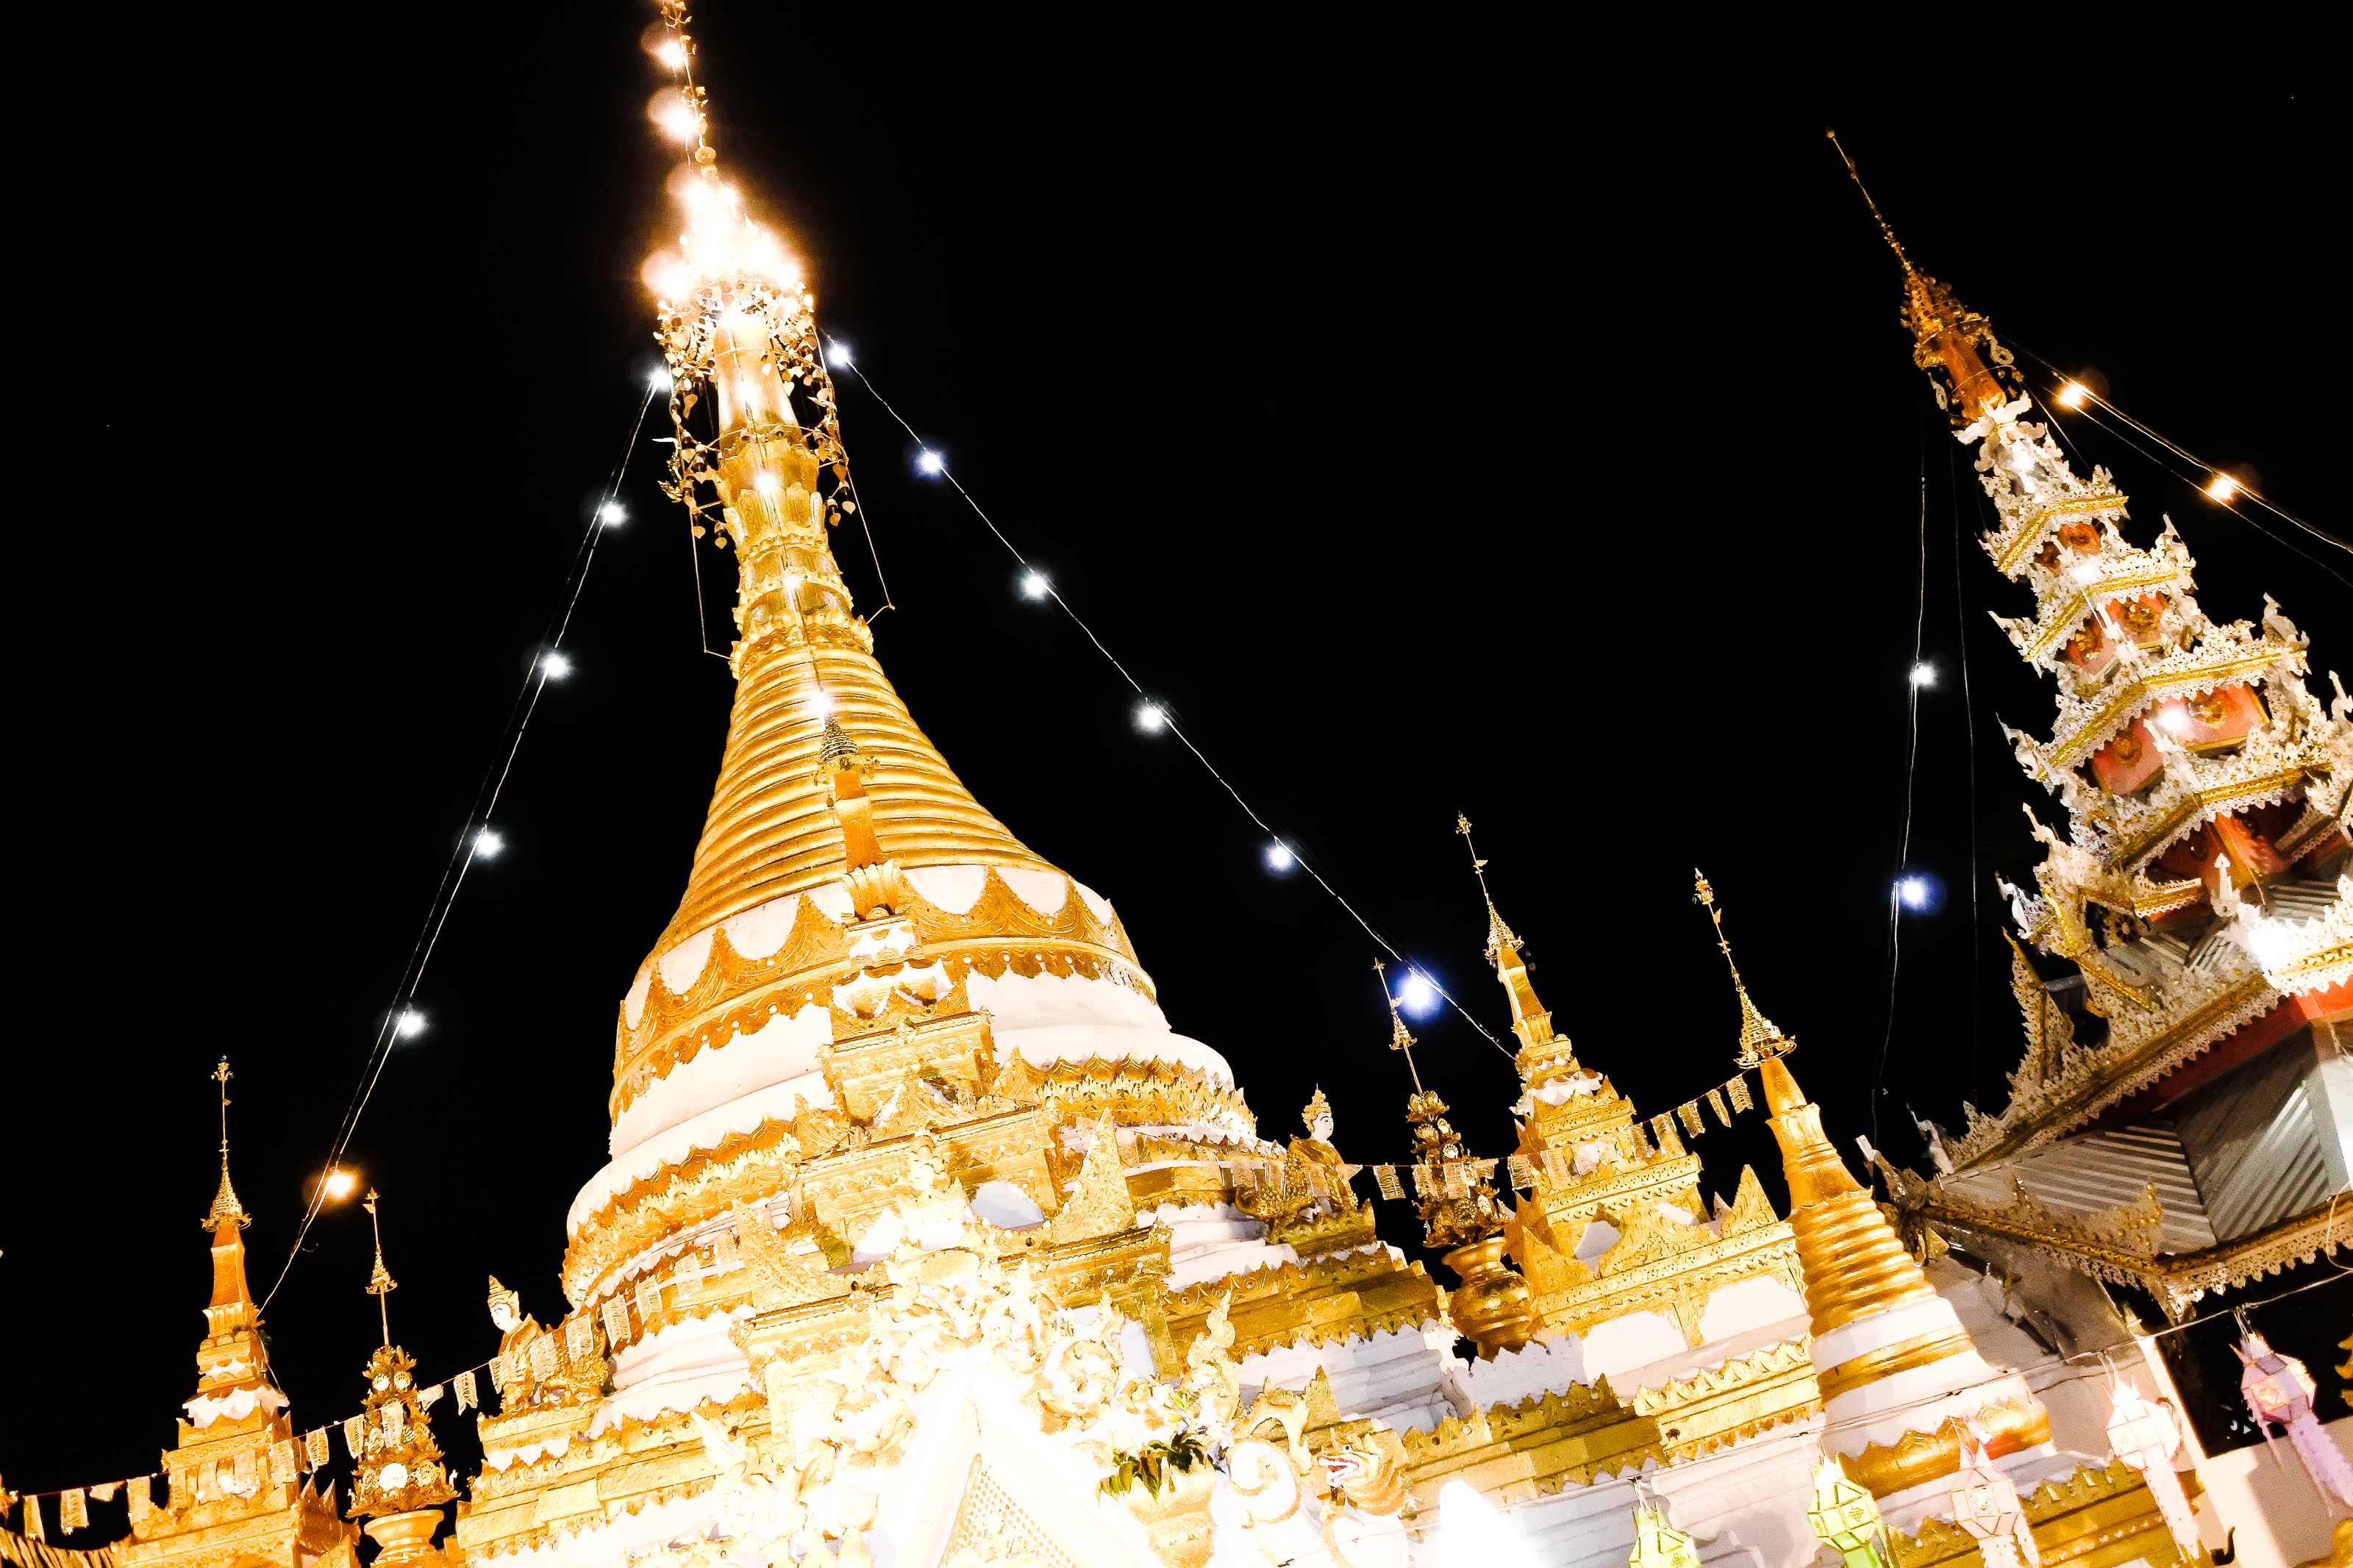
art, pagodas, dusk, asia, chong, wat, buddhism, water, building, klang, religion, gold, hong, mae, mae hong son, beautiful, son, wat chong kham, blue, light, thailand, temple, kham, travel, place of worship, landmark, spire, architecture, stupa, night, tower, world, city, stock photography, tourist attraction